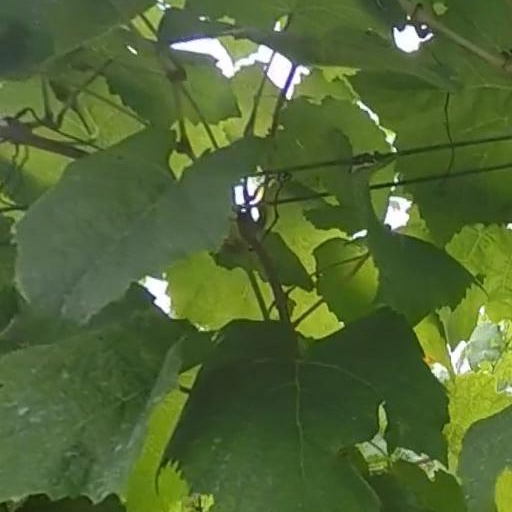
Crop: grape